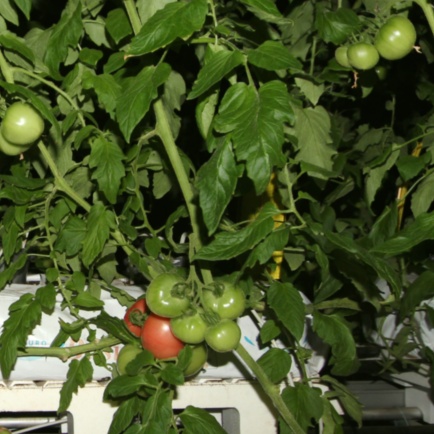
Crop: tomato